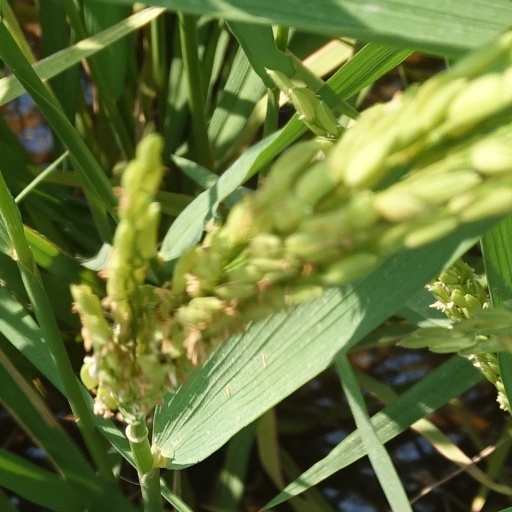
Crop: rice